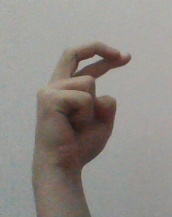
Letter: zay